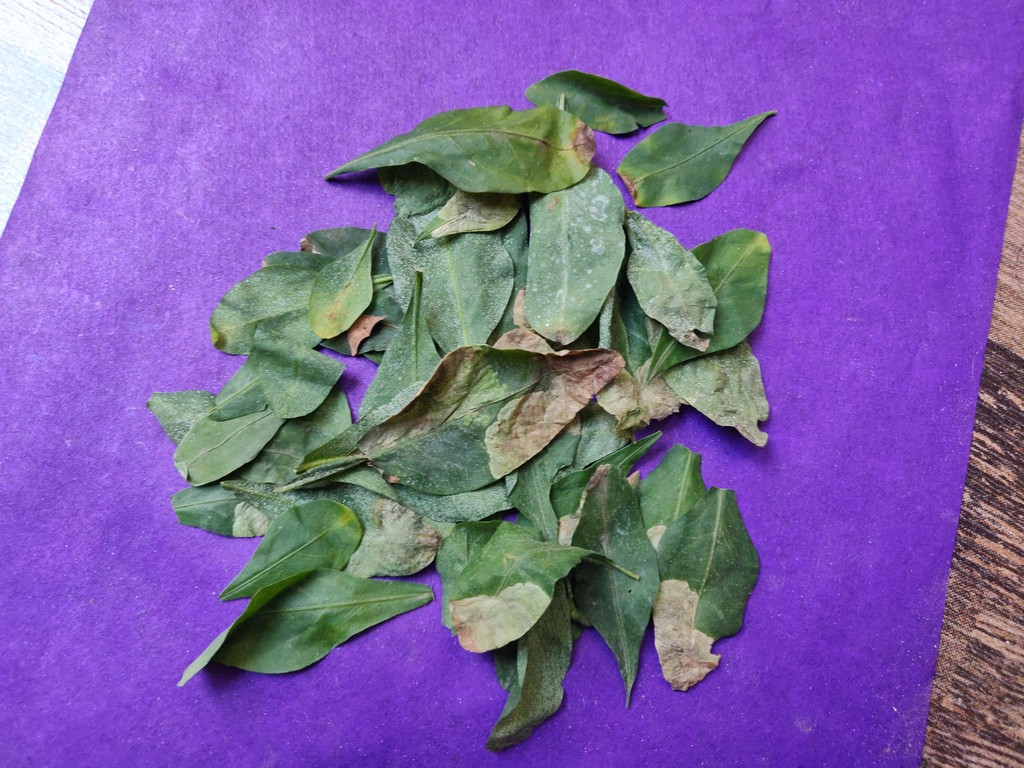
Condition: Unhealthy
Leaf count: multiple
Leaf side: unknown